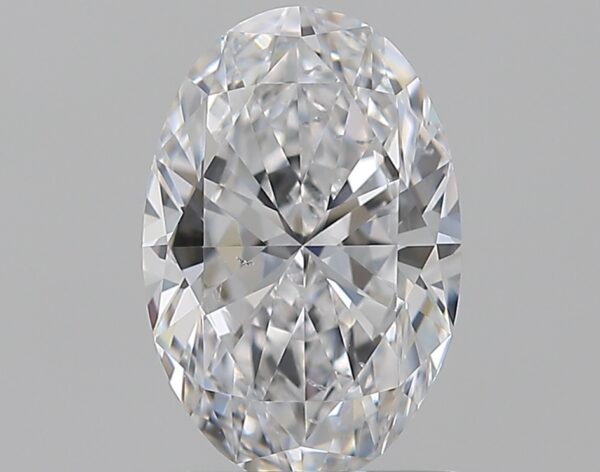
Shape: oval
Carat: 1
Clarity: SI1
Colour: D
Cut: EX
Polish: EX
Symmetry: VG
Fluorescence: F
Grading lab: GIA
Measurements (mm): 8.06 x 5.38 x 3.4